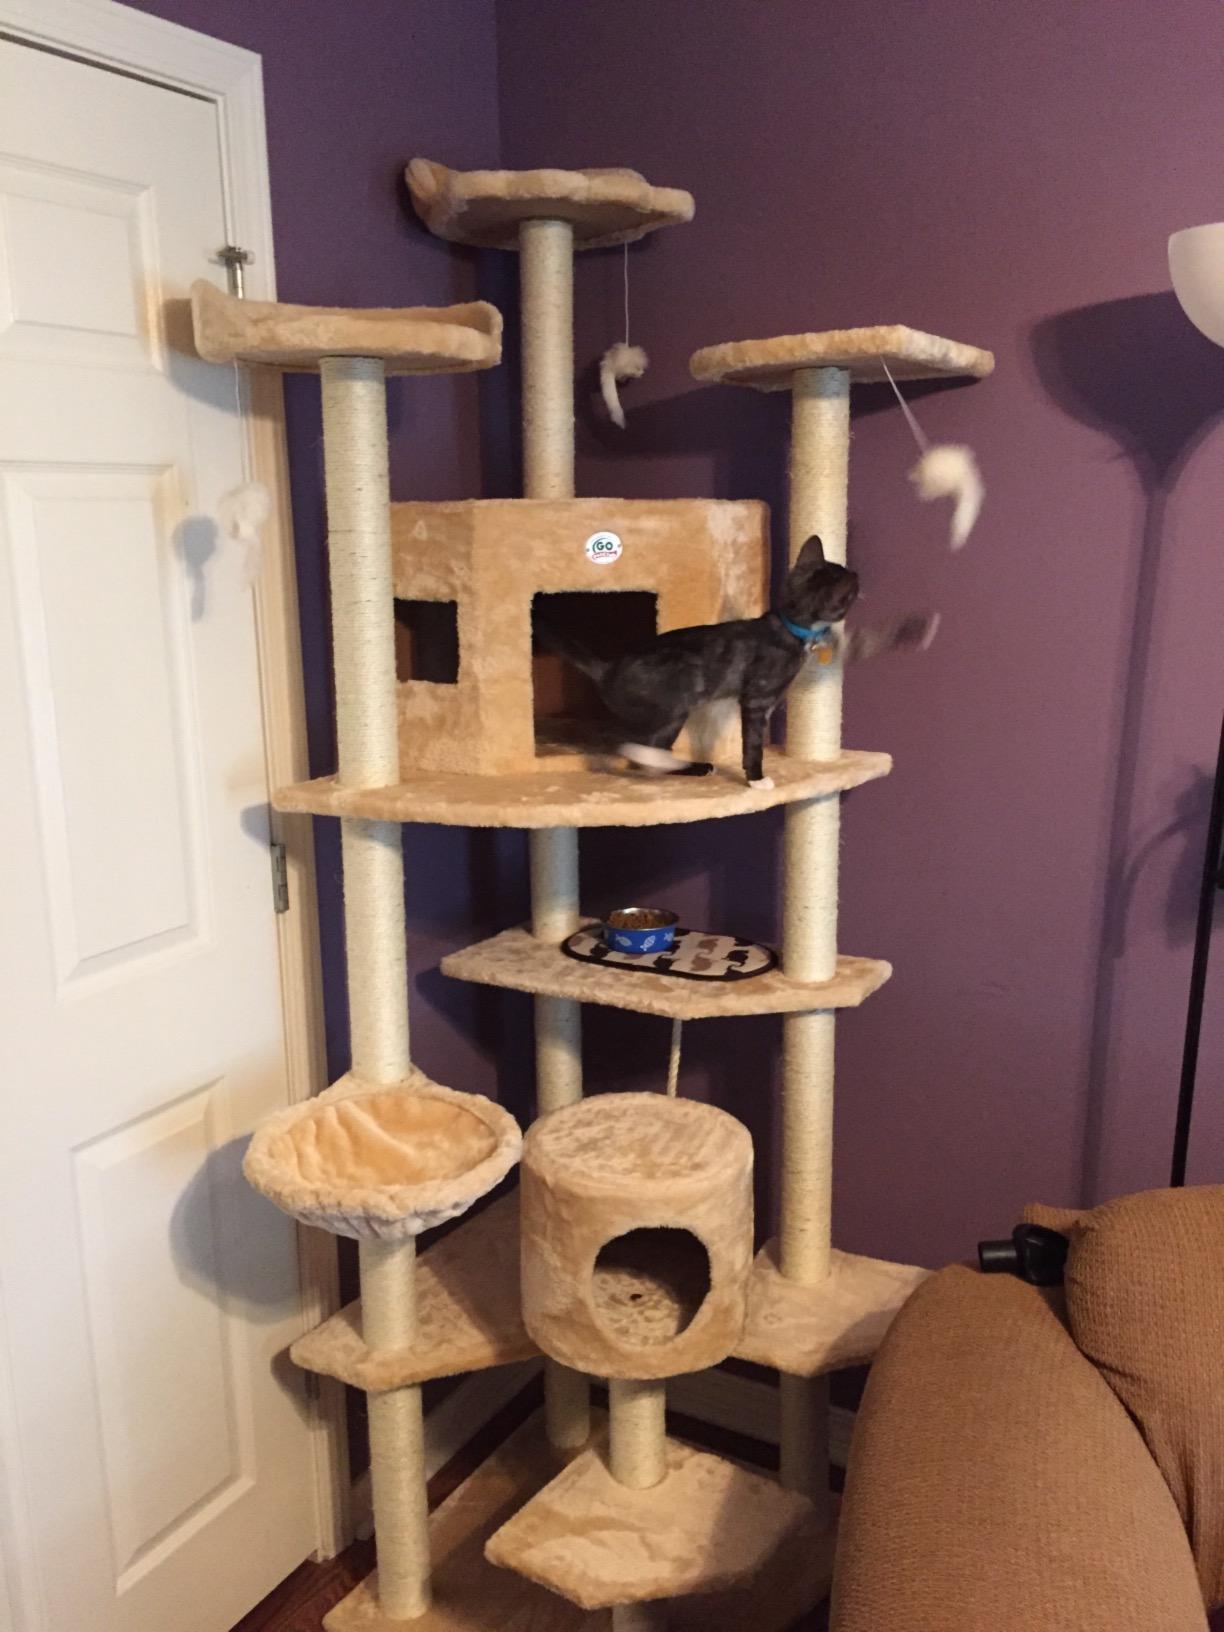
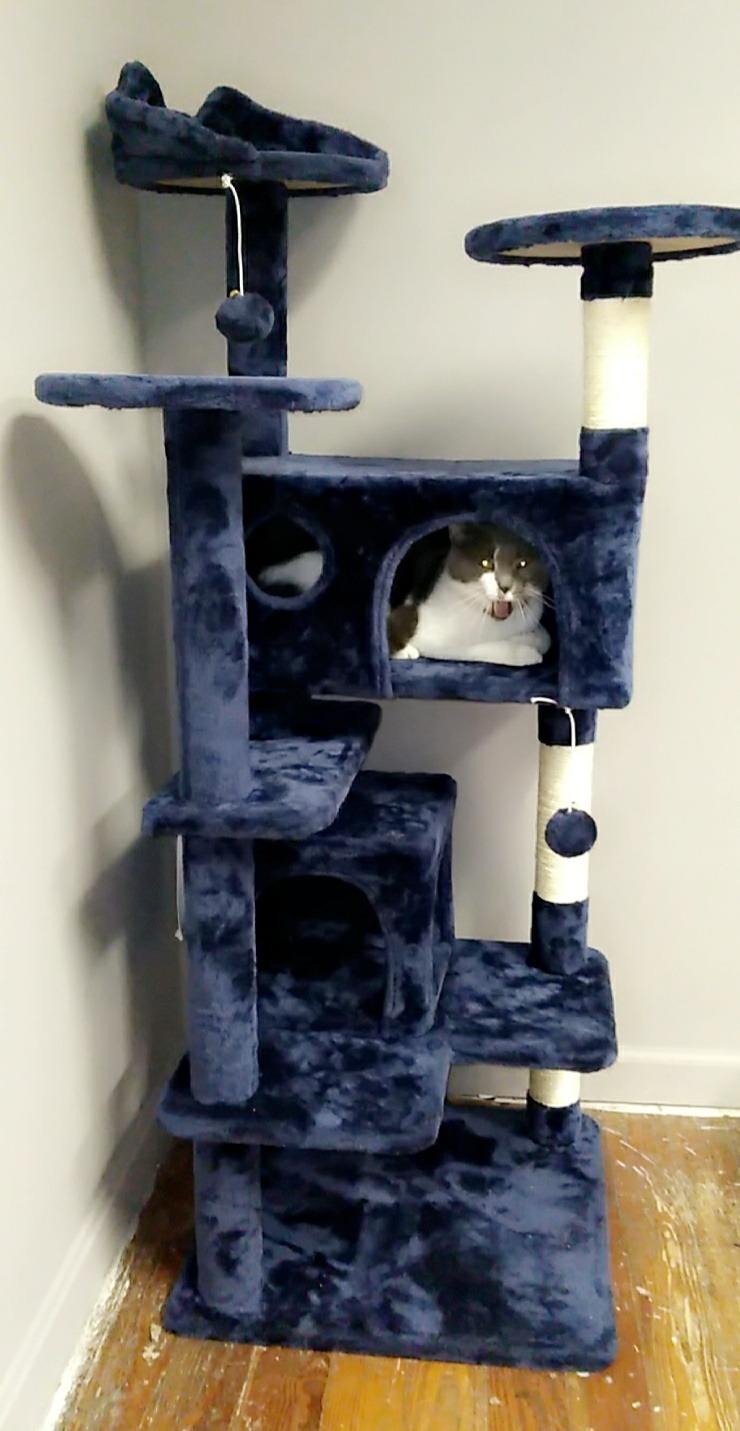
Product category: items_cat tree
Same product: no